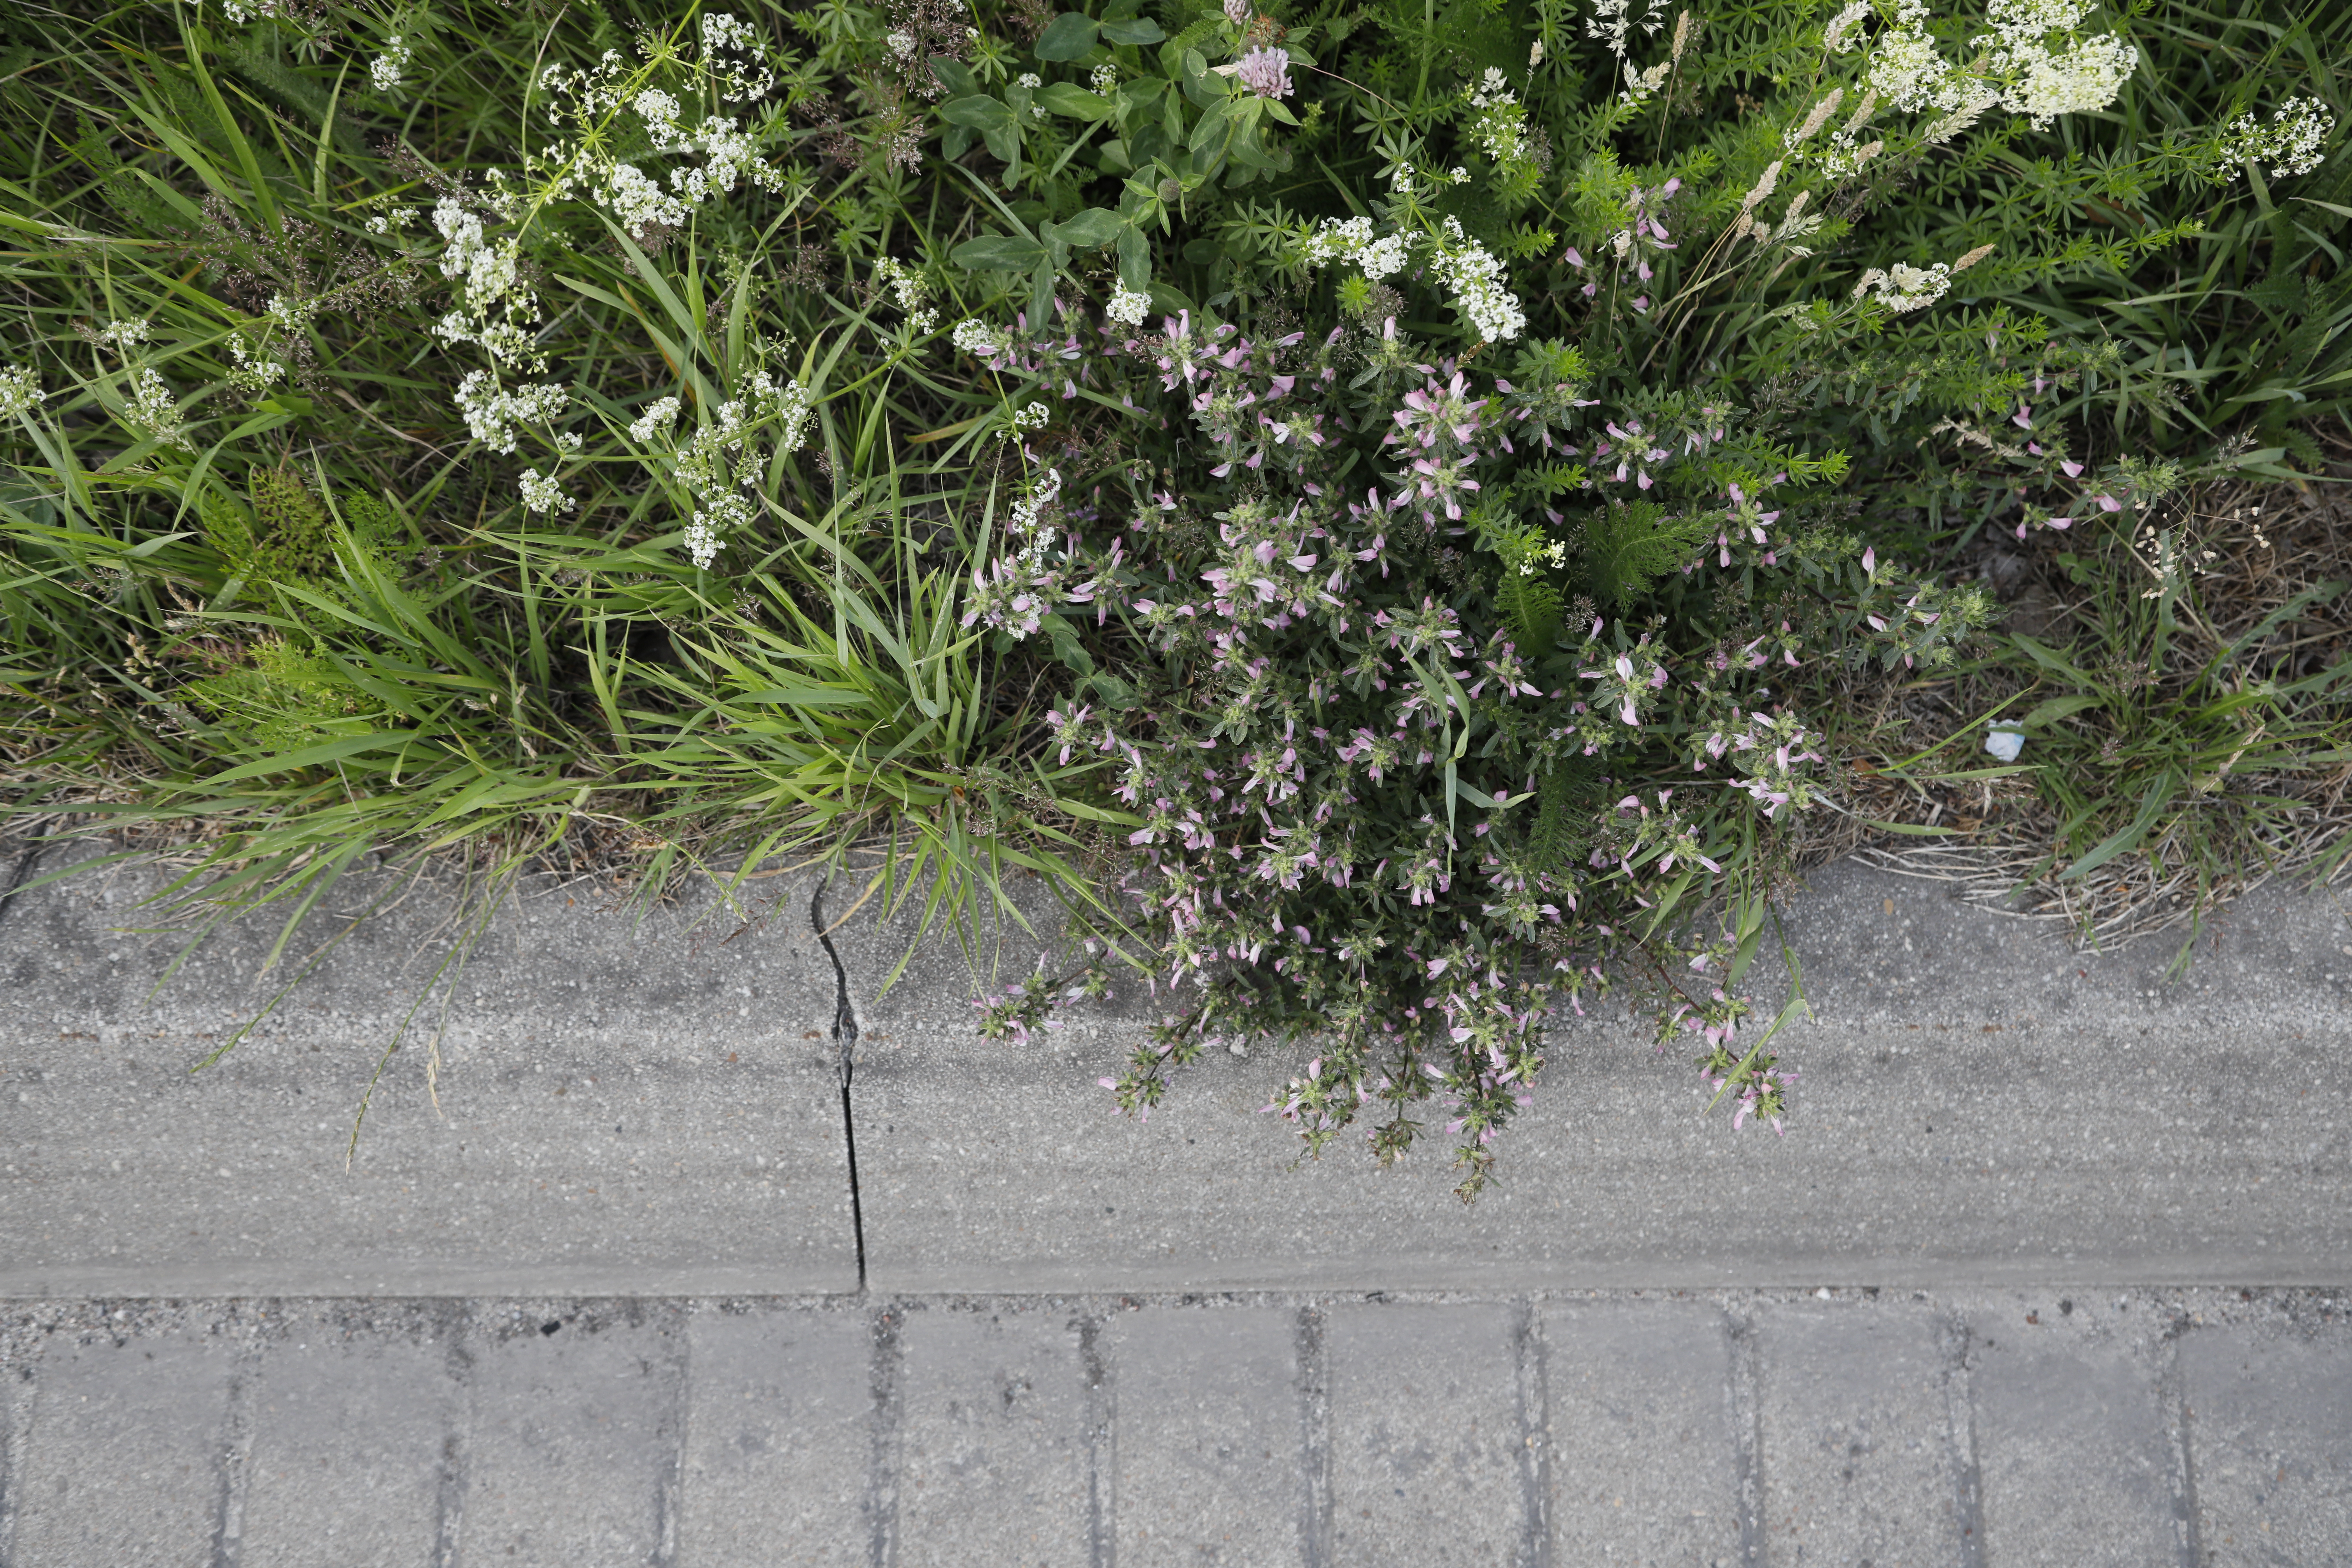
Plant species: Trifolium pratense